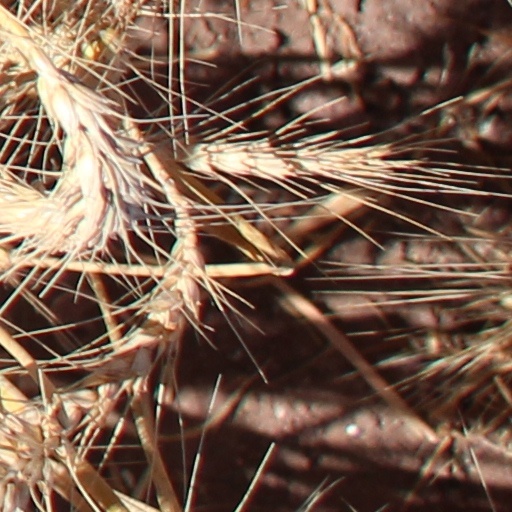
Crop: wheat